Willow Glen, San Jose

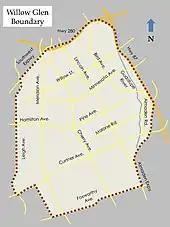
Map of Willow Glen's boundaries.

Lincoln Avenue was renamed from "Willow Glen Road" in 1865, shortly after the assassination of President Abraham Lincoln.